Aras Free Zone

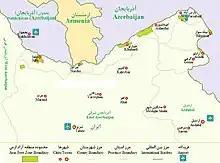
Aras Free Economic and Industrial Zone map

Aras Free Trade - Industrial Zone (abbreviated as AFZ) is located in the Northwest of Iran at the border point with neighboring Armenia, Azerbaijan and the Nakhchivan Autonomous Republic. According to the Decree "No. 20708/T/530820", dated 28 June 2005 by the Board of Ministers, the area of the Aras Free Zone included 9,700 hectares of the lands of the region. This area was expanded on 4 December 2008 to 51,000 hectares based on the new decree of this Board, including some parts of the Jolfa and Kaleybar towns.